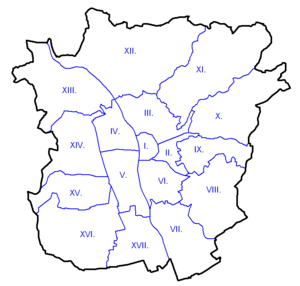
Graz ou Gratz est une ville d'Autriche et la capitale de l'État de Styrie. Avec une population de 288 806 habitants, c'est la deuxième ville la plus peuplée d'Autriche.
Le musée universel de Joanneum est localisé à Graz, dans le land de Styrie, dans le Sud de l'Autriche. Il s'agit d'un musée pluridisciplinaire possédant un vaste rayonnement culturel au sein de l'Europe ; c'est un complexe muséographique et patrimonial se subdivisant en treize départements répartis sur l'ensemble de la province de Styrie, en Autriche. Le musée styrien possède un statut et une renommée d'ordre international.